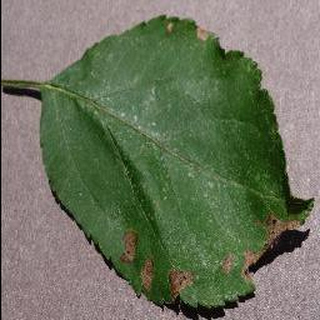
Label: apple_black_rot